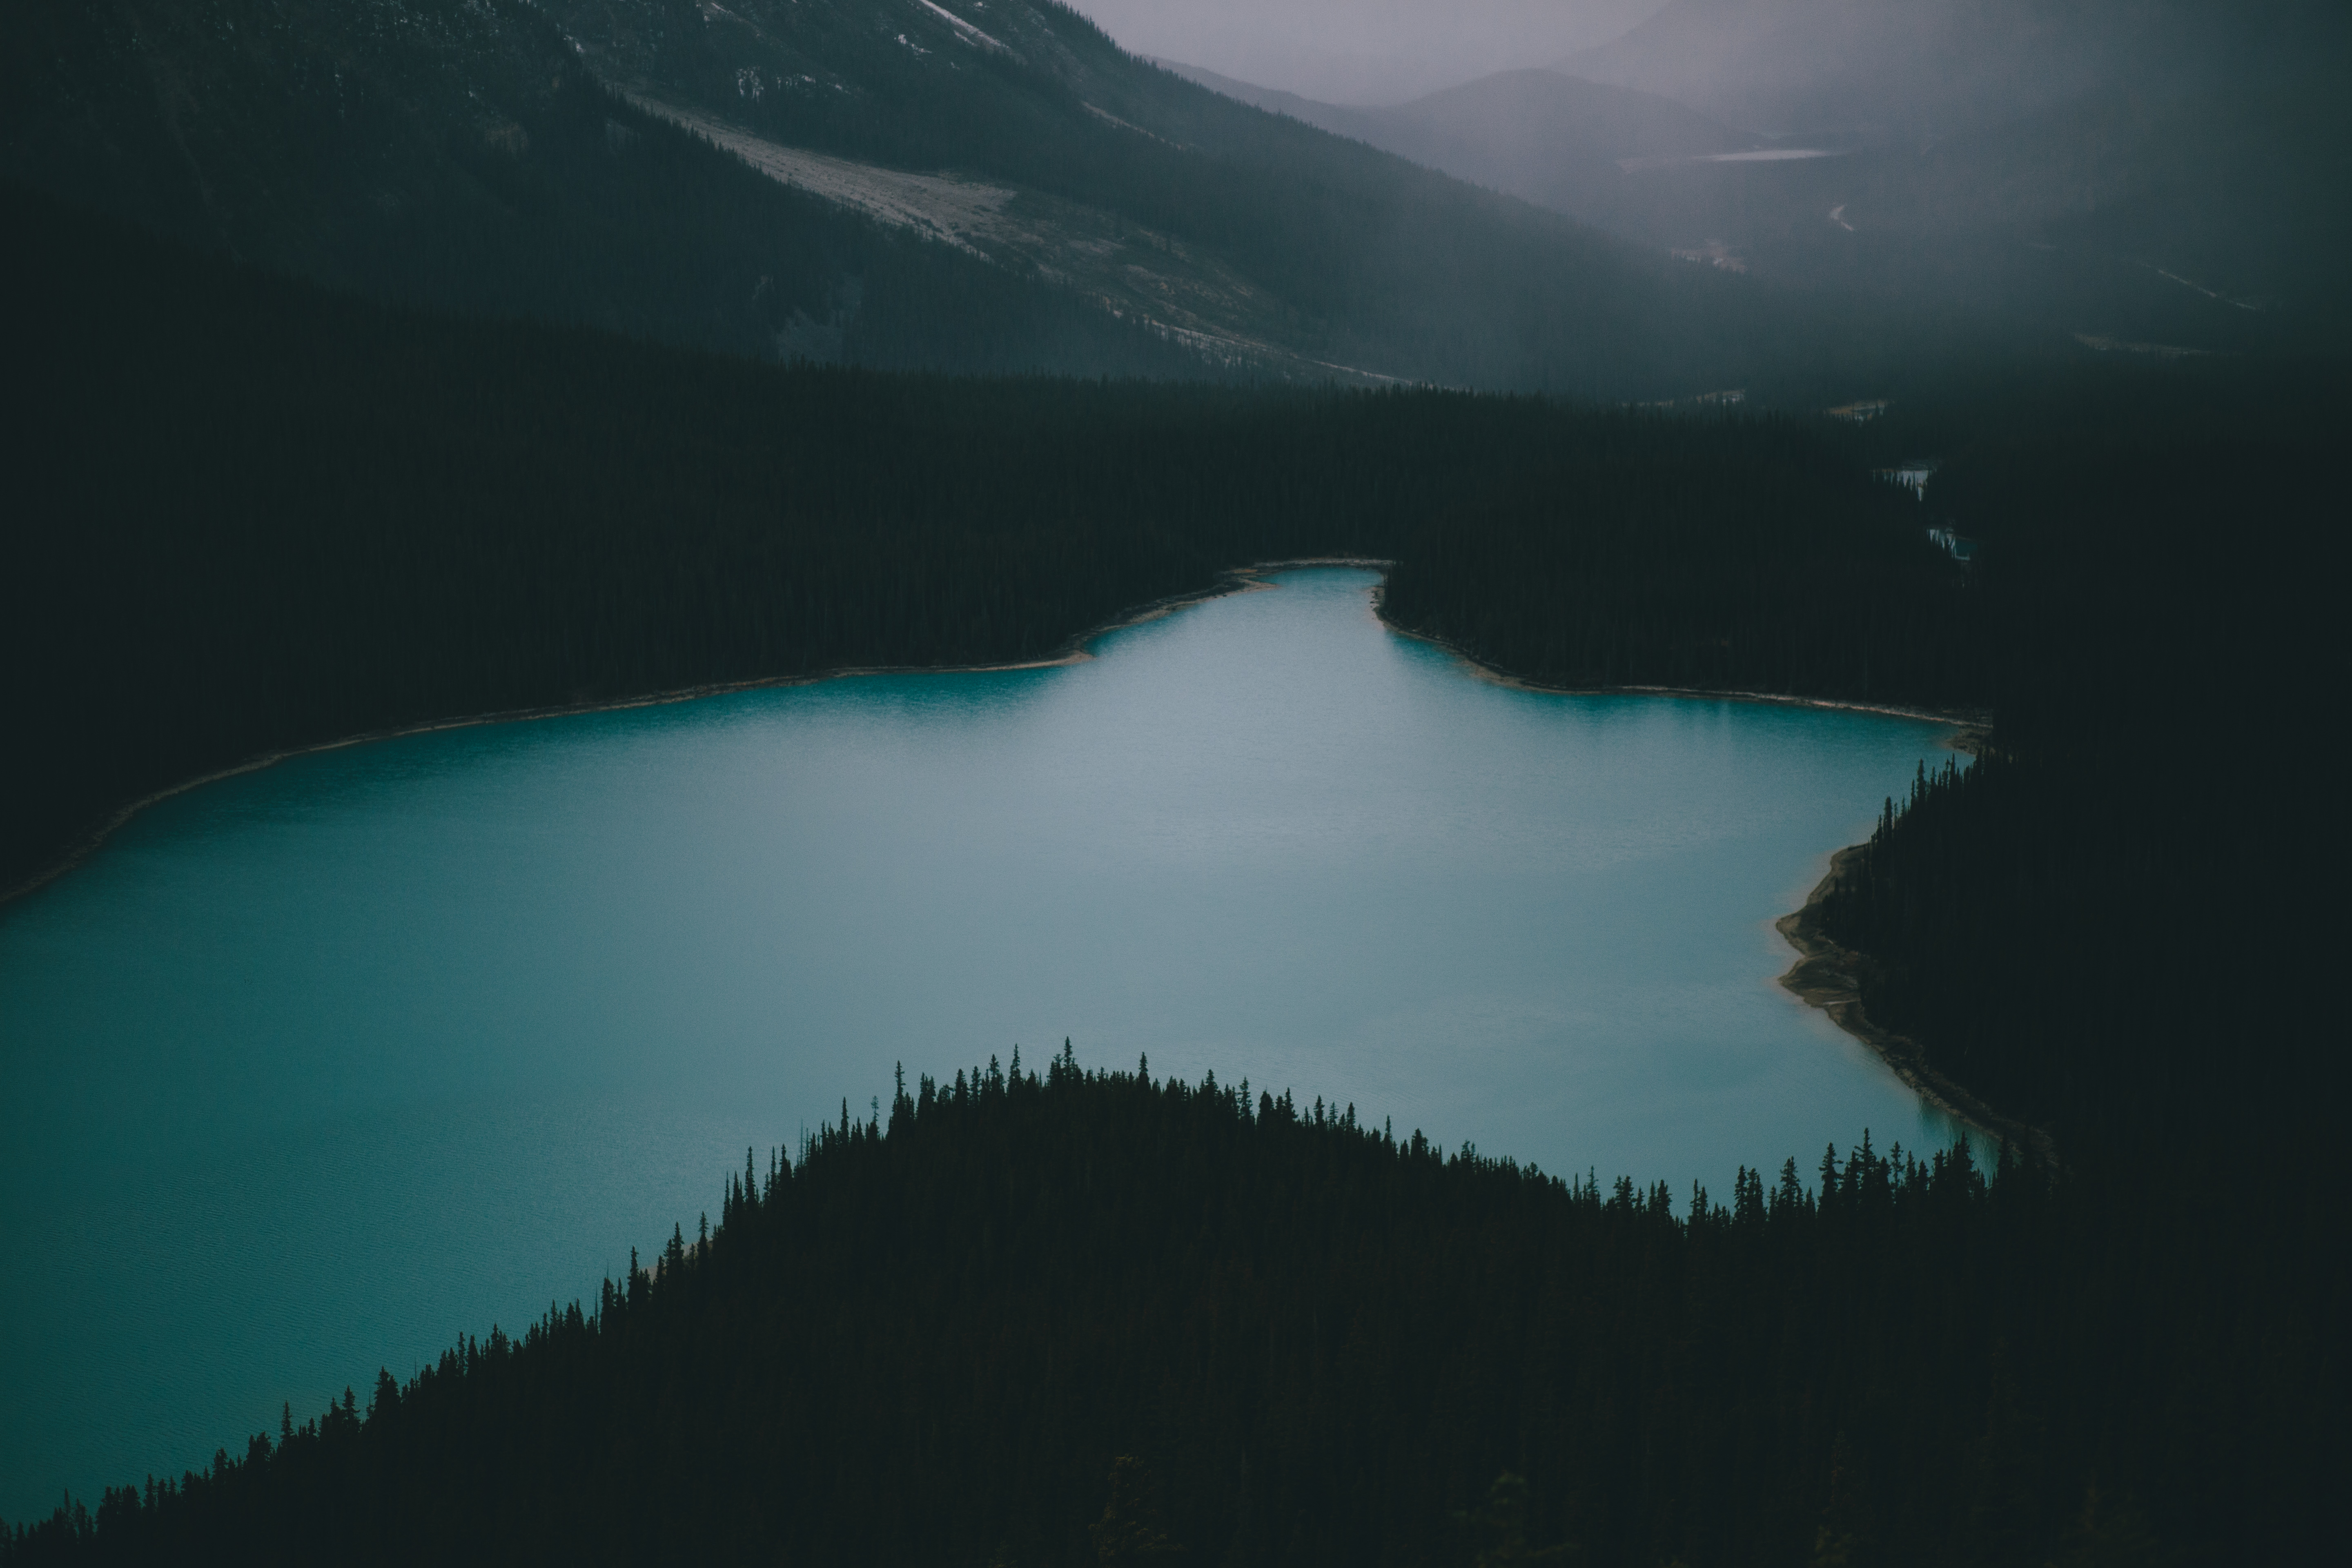
water, nature, forest, mountain, lake, dawn, atmosphere, foggy, reflection, fjord, trees, landform, atmospheric phenomenon, glacial landform, public domain images